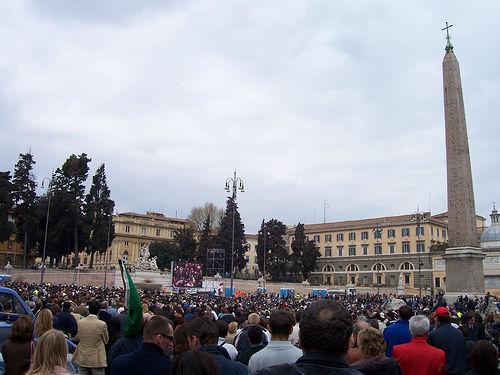
Weather: cloudy or overcast